Answer in natural language. Consider the 3D positions of the objects in the scene and not just the 2D positions in the image. Is the centerpoint of  Doorway (highlighted by a red box) at a higher height than blurry image (highlighted by a blue box)? Choose between the following options: no or yes
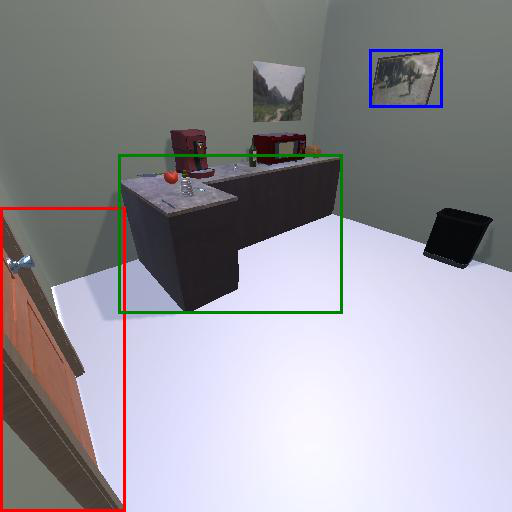
<answer>no</answer>